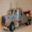
Label: truck